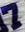
Number: 7